August Alle

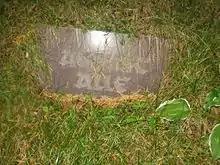
August Alle's grave marker at Metsakalmistu cemetery in Tallinn

After the Soviet occupation of Estonia in 1940, Alle became an advisor to the Ministry of Education and chairman of a Soviet Commission that drew up lists of books to be banned and removed from libraries. Among the books banned were works of Sigmund Freud, Rudolf Steiner, Artur Adson, Gustav Suits and Marie Under. In all, 1552 titles were banned.